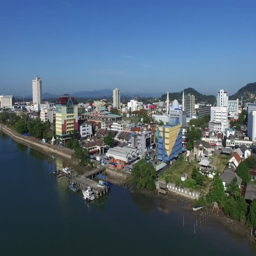
the city of aerial video